Hárslevelű

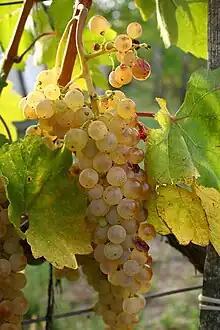
Hárslevelű grapes

Hárslevelű (in Hungarian), also called Lipovina (in Slovak), Frunza de tei (in Romanian), Lindenblättriger (in German) and Feuille de Tilleul (in French) is a grape variety from the Pontian Balcanica branch of "Vitis vinifera".